Witches' Sabbath (The Great He-Goat)

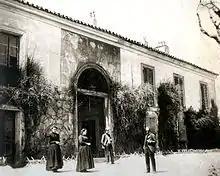
Quinta del Sordo, photographed c. 1900

Goya did not title any of the 14 "Black Paintings"; their modern names came about after his death. They are not inscribed, mentioned in his letters, and there are no records of him speaking of them. The works today are known by a variety of titles, most of which date to around the 1860s, likely given by his children or by his close friend Bernardo de Iriarte. The title "El Gran Cabrón" ("The Great He-Goat") was given by painter Antonio Brugada (1804–1863). The Basque term for a Witches' Sabbath, "akelarre", is the source of the Spanish title "Aquelarre" and a derivation of "akerra", the Basque word for a male goat, which may have been combined with the word "larre" ("field") to arrive at "akelarre".